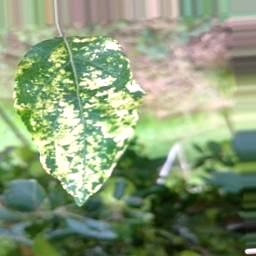
Label: Apple_Mosaic